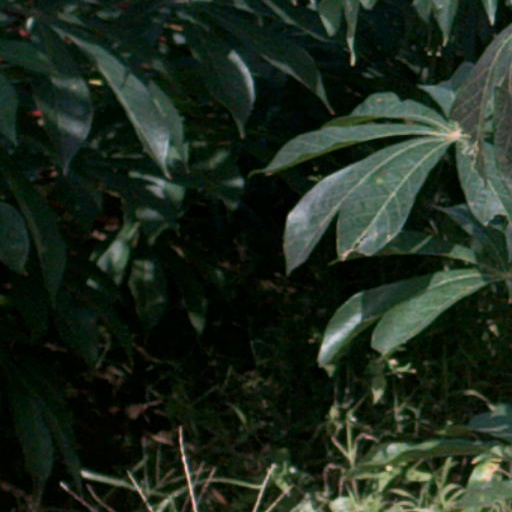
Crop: cassava